De Oneindige Slijmfilm

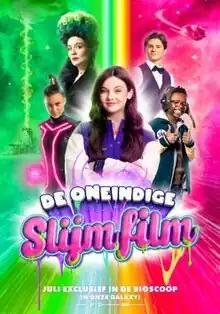
Theatrical release poster

De Oneindige Slijmfilm is a 2023 Dutch adventure film directed by Martijn Smits. The film won the Golden Film award after having sold 100,000 tickets. The film is the sequel to the 2022 film "De Allergrootste Slijmfilm", which is also directed by Martijn Smits.